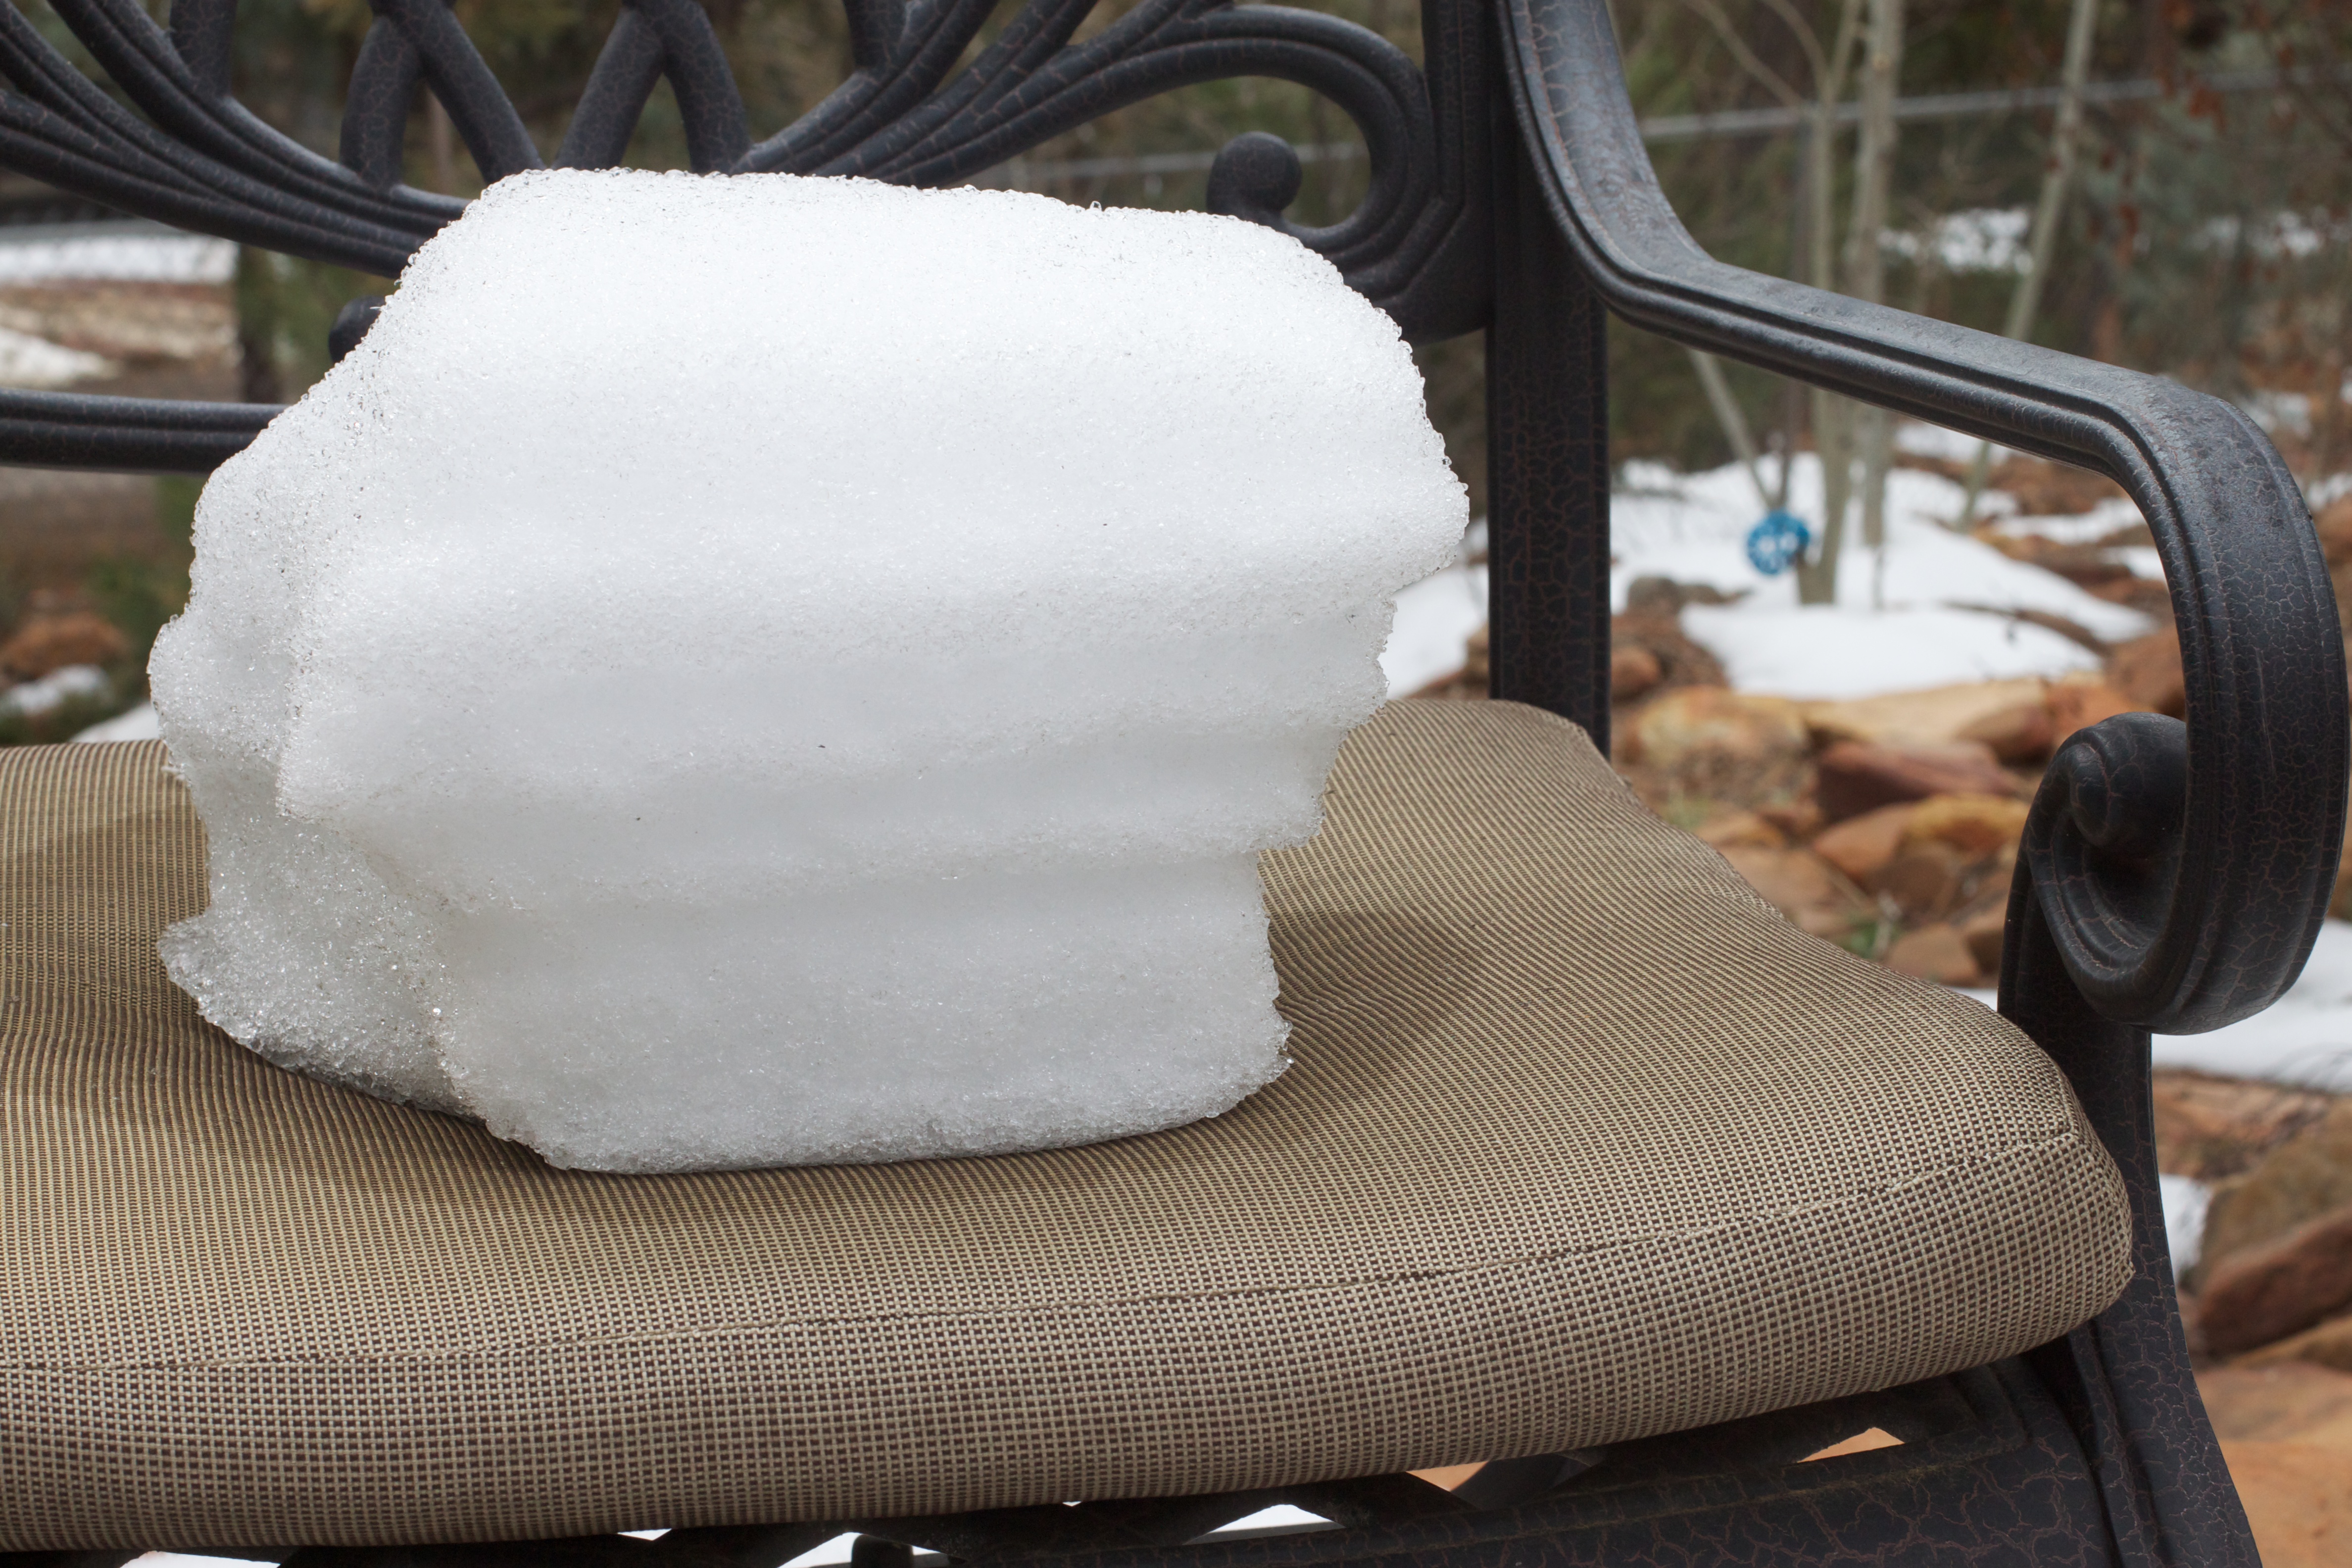
material